Thermography

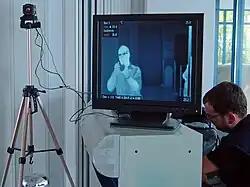
Thermal imaging camera & screen, in an airport terminal in Greece. Thermal imaging can detect fever, one of the signs of infection.

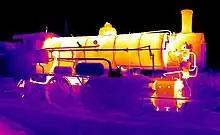
Thermal image of steam locomotive

Cooled detectors are typically contained in a vacuum-sealed case or Dewar and cryogenically cooled. Cooling is necessary for the operation of the semiconductor materials used. Typical operating temperatures range from to just below room temperature, depending on the detector technology. Most modern cooled detectors operate in the 60 Kelvin (K) to 100 K range (-213 to -173 °C), depending on type and performance level.